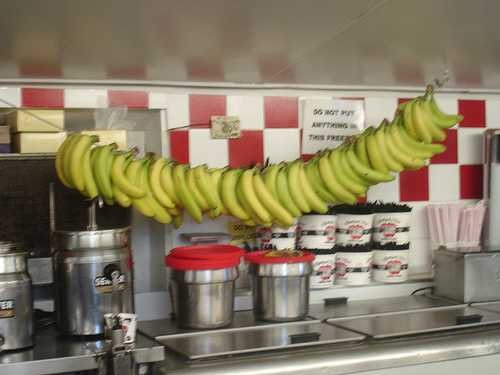
Label: Banana